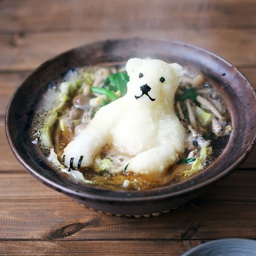
this polar bear is drowning in his soup , so at least he 's warm , we suppose .